Daniel Martínez (politician)

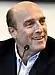
Martínez in 2014

Daniel Carlos Martínez Villamil (born 23 February 1957) is a Uruguayan industrial engineer and politician, who served as intendant of Montevideo from 2015 to 2019. He previously served as Senator of the Republic from 2010 to 2015, as minister of Industry, Energy and Mining in the administration of José Mujica from 2008 to 2009 and as president of the state-owned petrol company ANCAP from 2005 to 2008. A member of the Socialist Party – Broad Front, he was a candidate for president in the 2019 general election, being defeated in the second round by Luis Lacalle Pou.